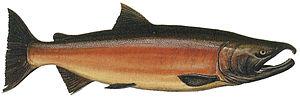
Oncorhynchus kisutch est le saumon argenté ou saumon coho.
« Saumon » est un nom vernaculaire ambigu désignant chez les francophones plusieurs espèces de poissons de la famille des salmonidés :